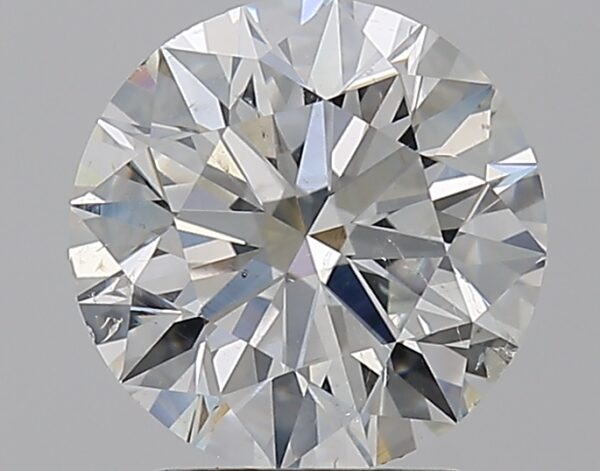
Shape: round
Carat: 2.21
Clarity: SI2
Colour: G
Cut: EX
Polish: EX
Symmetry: EX
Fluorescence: N
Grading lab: GIA
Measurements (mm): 8.28 x 8.32 x 5.18